Wels Eicke

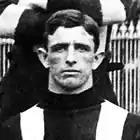

Wellesley Hastings "Wels" Eicke (27 September 1893 – 10 February 1980) was an Australian rules footballer in the Victorian Football League (VFL).